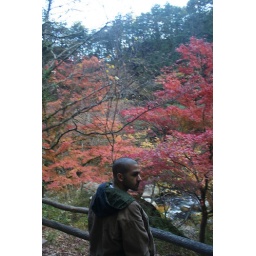
Autumn is here and it's beautiful in Japan. Adam is standing right in front of a tree turning red.